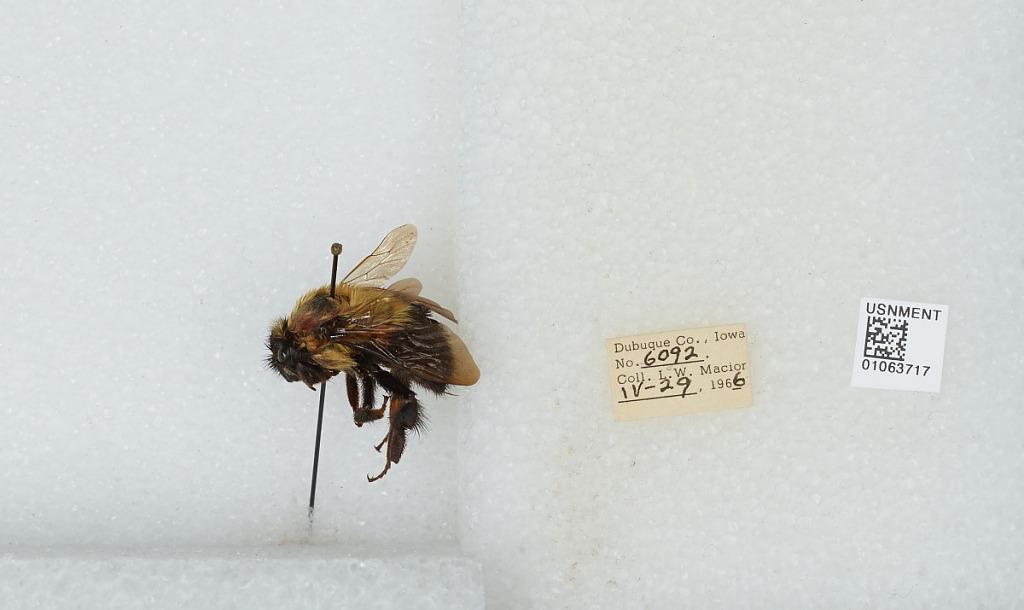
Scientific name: Bombus (Pyrobombus) bimaculatus Cresson
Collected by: L. Macior
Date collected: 1966-4-29
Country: United States
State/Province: Iowa
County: Dubuque
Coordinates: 42.4694, -90.8292